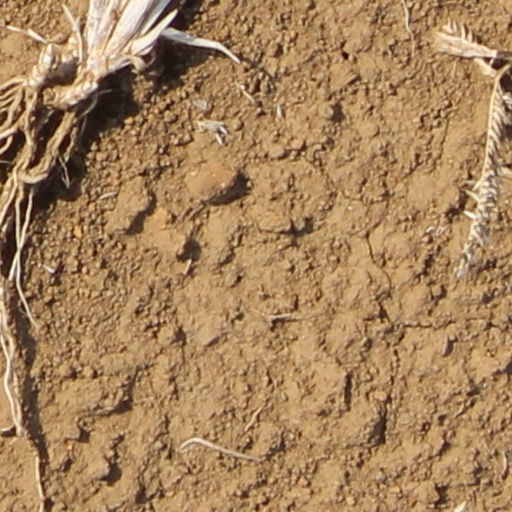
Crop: wheat